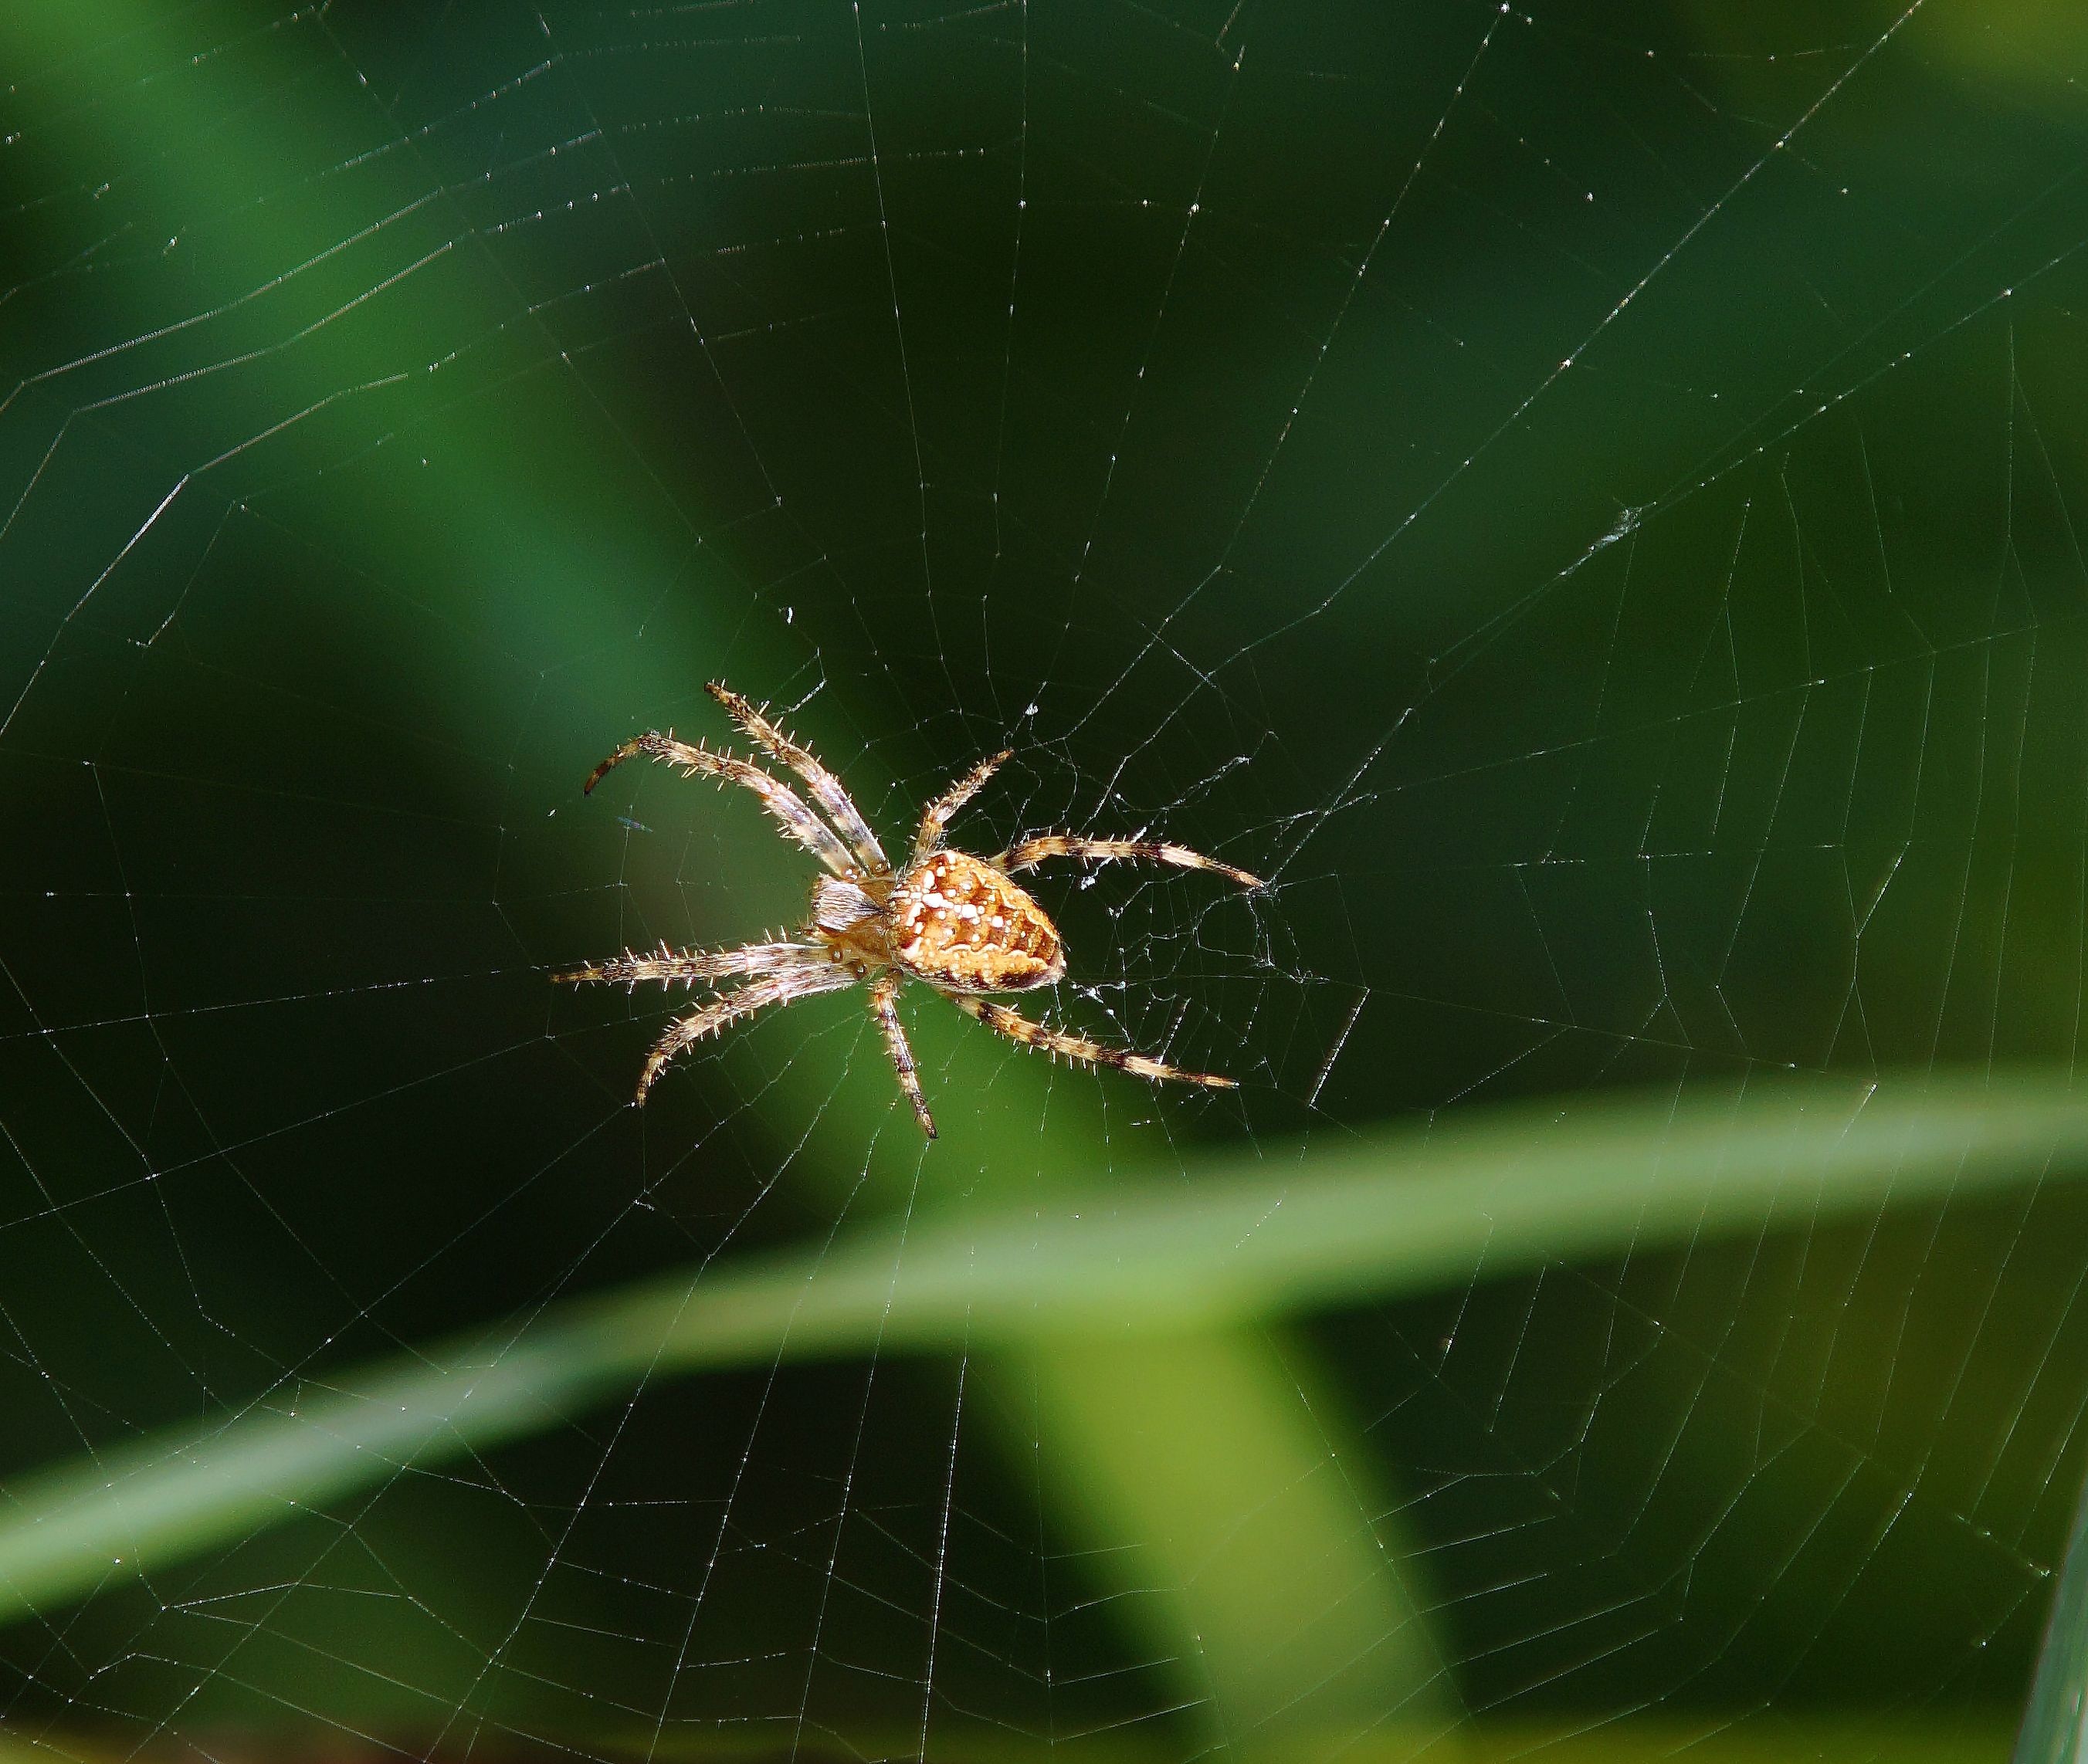
nature, dew, green, fauna, material, invertebrate, spider web, close up, spider, arachnid, wait, argiope, patience, hunter, prey, moisture, macro photography, arthropod, european garden spider, araneus, spider nest, orb weaver spider